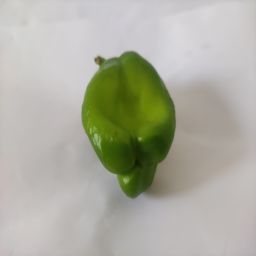
Crop: Bell Pepper
Quality: Ripe